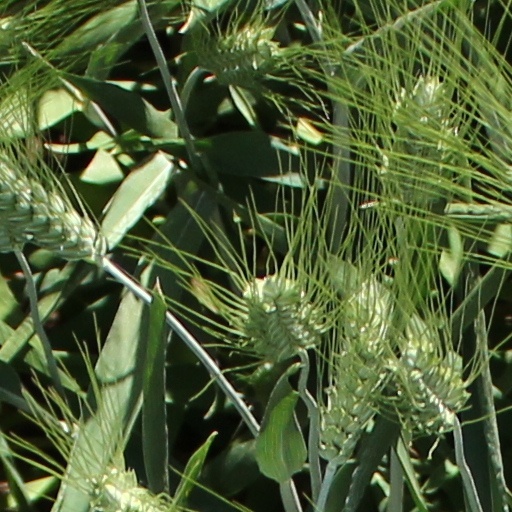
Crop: wheat